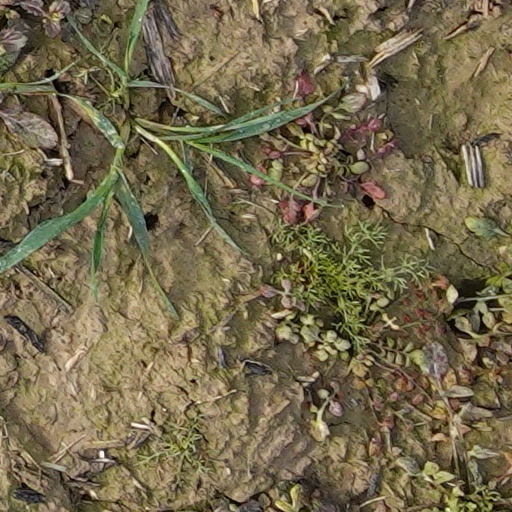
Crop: wheat